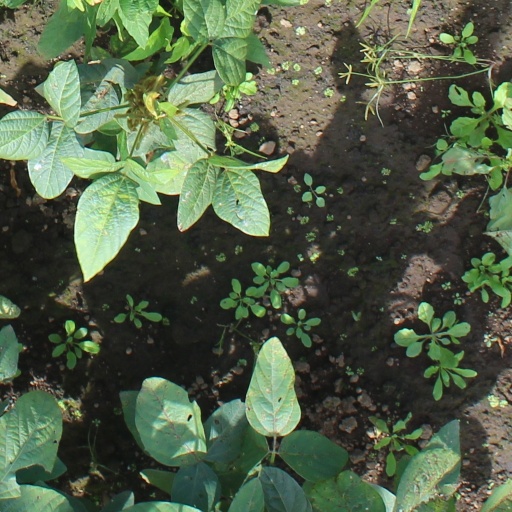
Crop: soybean